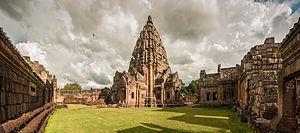
Khao Phnom Rung est le nom d'un volcan éteint depuis 900 000 ans, sur lequel fut érigé à partir du Xᵉ siècle le temple Prasat Phnom Rung. Le Khao Phnom Rung se trouve au sud de la province de Buriram, en Thaïlande, près de la frontière du Cambodge.